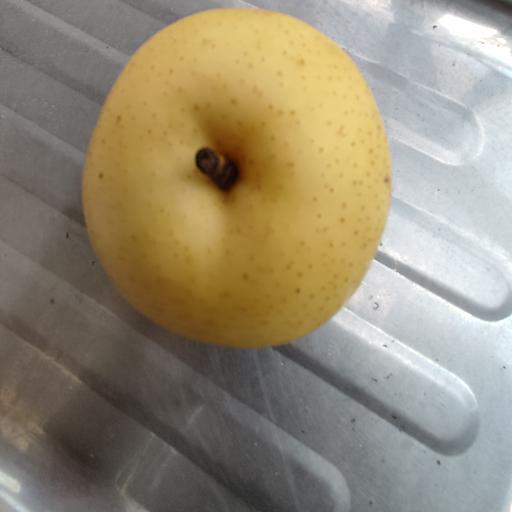
Crop type: White Pear